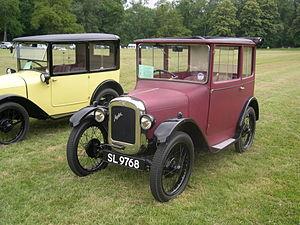
L'Austin 7, prononcée à l'anglaise seven, est une automobile fabriquée par le constructeur britannique Austin de 1922 à 1939. Surnommée la « Baby Austin » en raison de ses dimensions réduites, elle demeure l'un des modèles les plus célèbres de l'histoire de l'automobile anglaise, tant son succès fut immense. Produite à plus de 290 000 exemplaires, elle sera largement fabriquée par d'autres constructeurs automobiles tels que BMW et Nissan.